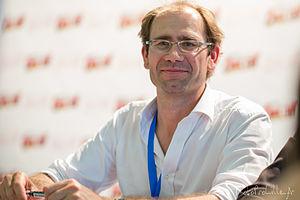
Etienne Fague au Comic Con #5 - Paris
Étienne Fague est un acteur suisse, principalement connu pour avoir joué les rôles de Lionel de Gaunes dans la série télévisée Kaamelott, de Mique dans la série télévisée Hero Corp et de Régis Jaffart dans la série Pep's.
Cet article présente les personnages de la série télévisée française Kaamelott.
Hero Corp est une série télévisée française fantastique et humoristique de 93 épisodes de 7, 13 et 26 minutes, produite par CALT, créée par Simon Astier et Alban Lenoir, réalisée par Simon Astier et écrite par Arnaud Joyet et Simon Astier. Les deux premières saisons ont été diffusées du 25 octobre 2008 au 29 janvier 2010 sur Comédie+ et rediffusées sur France 4 et Game One. La troisième saison a été diffusée sur France 4 du 21 octobre 2013 au 6 décembre 2013. La quatrième saison a été, quant à elle, diffusée du 19 décembre 2014 au 23 janvier 2015 sur France 4 et à partir du 9 février 2015 sur Game One. Une cinquième et dernière saison a été diffusée sur France 4 du 24 mai 2017 au 7 juin 2017.